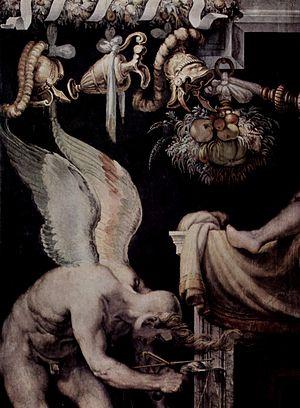
Le kairos est un concept qui, adjoint à l'aiôn et au chronos, permet, sinon de définir le temps, du moins de situer les événements selon cette dimension. Faire le bon acte au bon moment participe au Kaïros. Pour ce qui est de la pensée occidentale, le concept de Kaïros apparaît chez les Grecs sous les traits d'un petit dieu ailé de l'opportunité, qu'il faut saisir quand il passe.
Nicolas Machiavel est un penseur humaniste florentin de la Renaissance, né le 3 mai 1469 à Florence, ville où il meurt le 21 juin 1527. Théoricien de la politique, de l'histoire et de la guerre, mais aussi poète et dramaturge, il a été pendant quatorze ans fonctionnaire de la République florentine pour laquelle il a effectué plusieurs missions diplomatiques, notamment auprès de la papauté et de la cour de France. Durant toutes ces années, il observe de près la mécanique du pouvoir et le jeu des ambitions concurrentes. Machiavel est à ce titre, avec Thucydide, l'un des fondateurs du courant réaliste en politique internationale. Deux livres majeurs ont surtout assuré la célébrité du Florentin : Le Prince et Discours sur la première décade de Tite-Live.